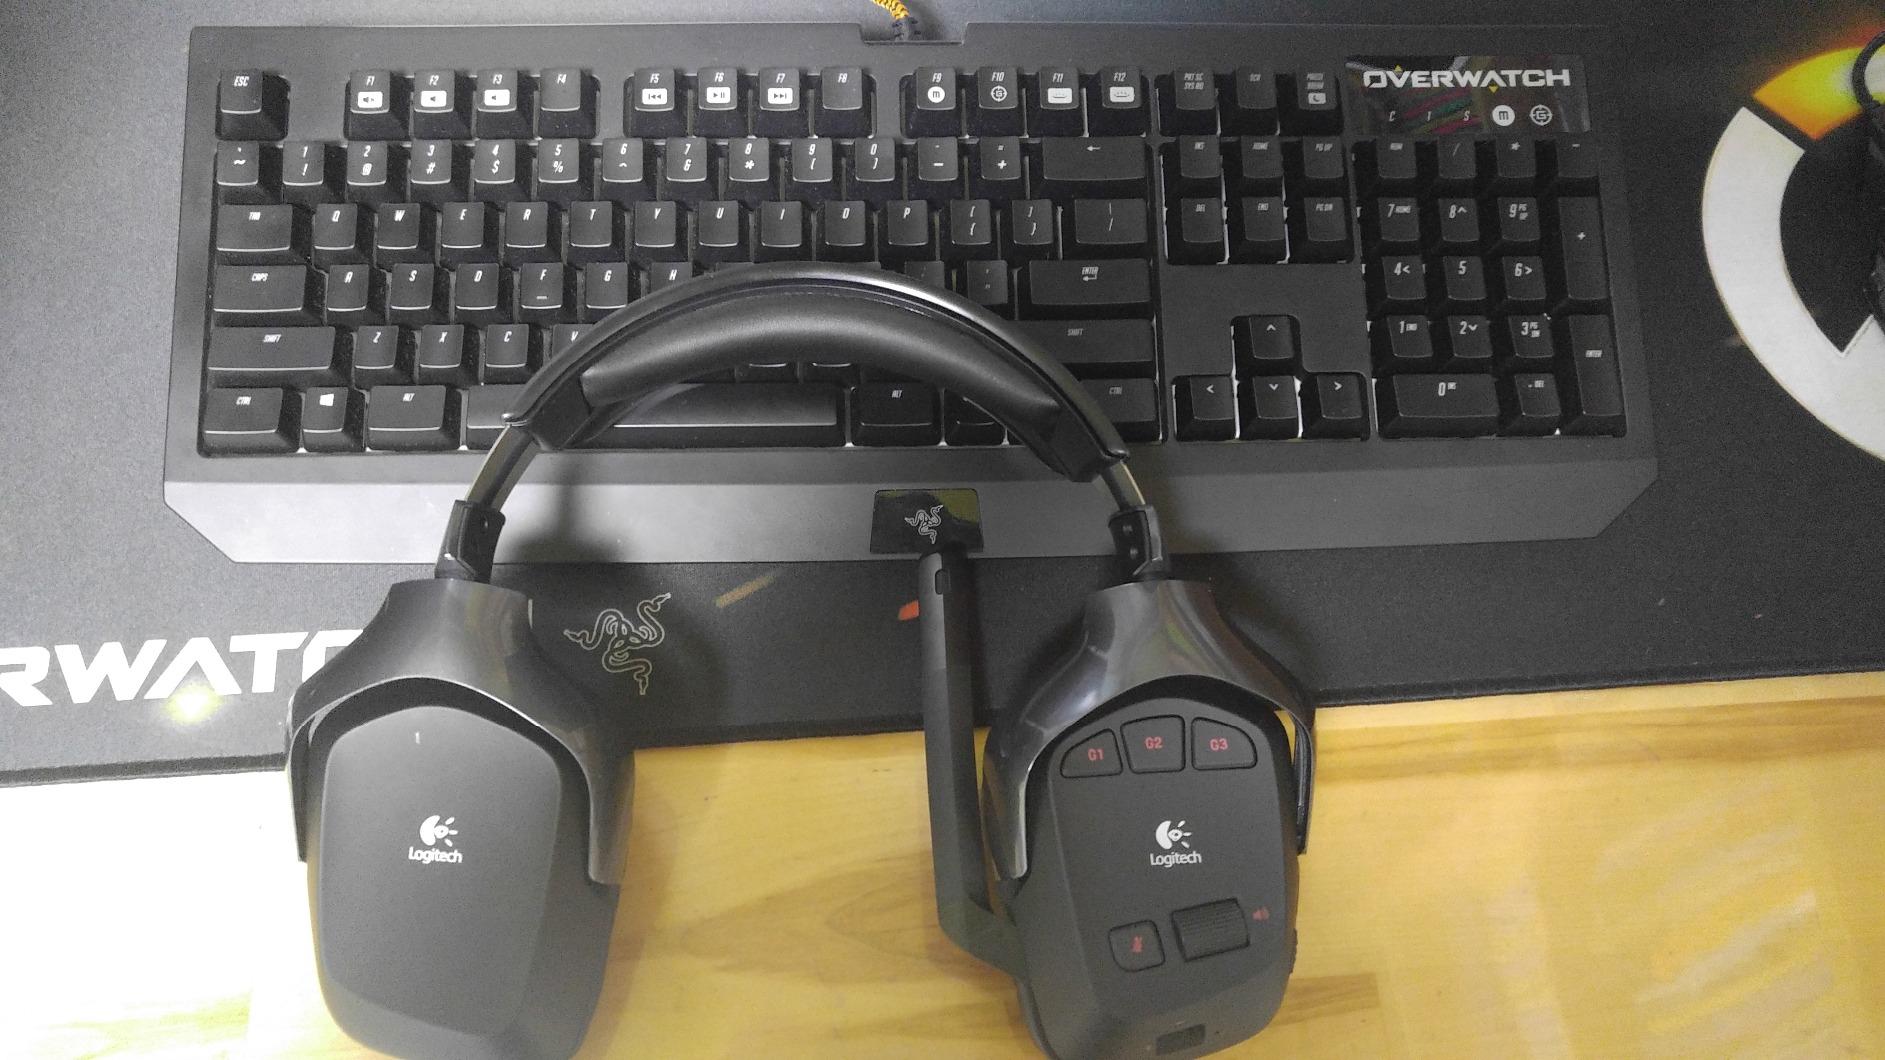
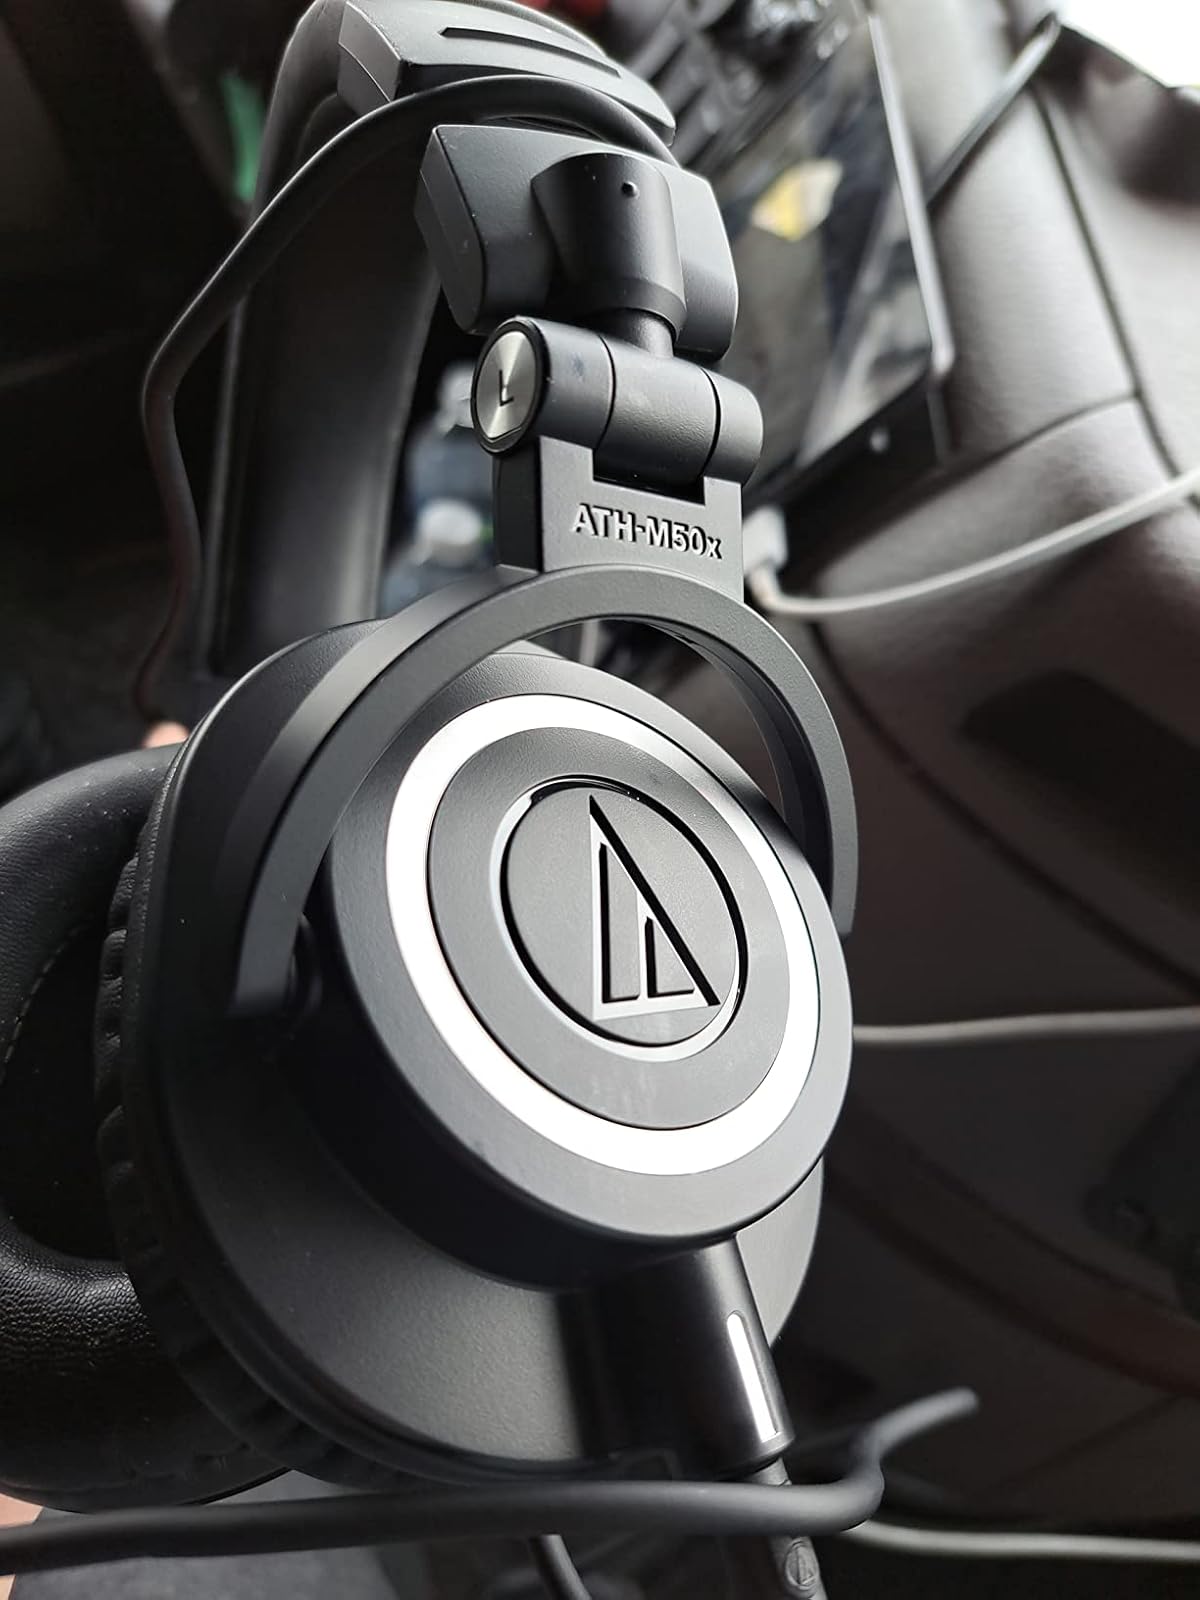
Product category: headphones
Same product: no